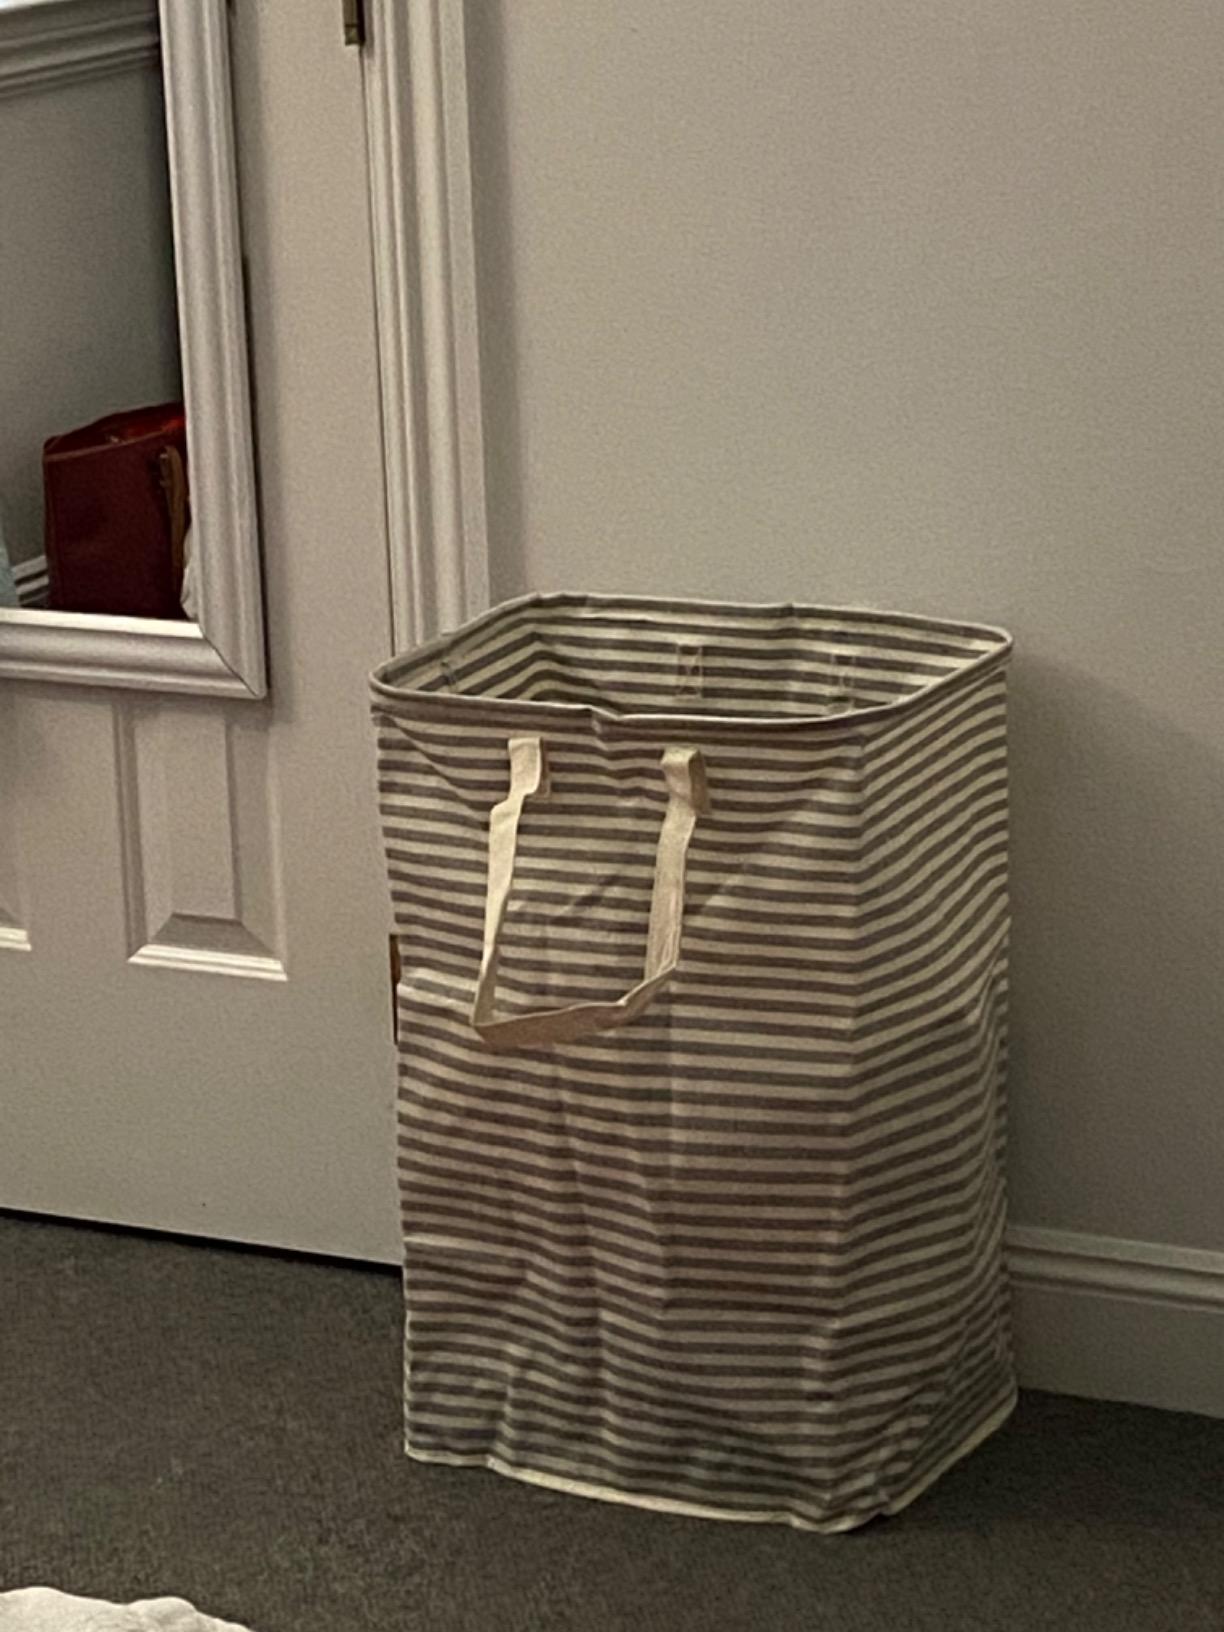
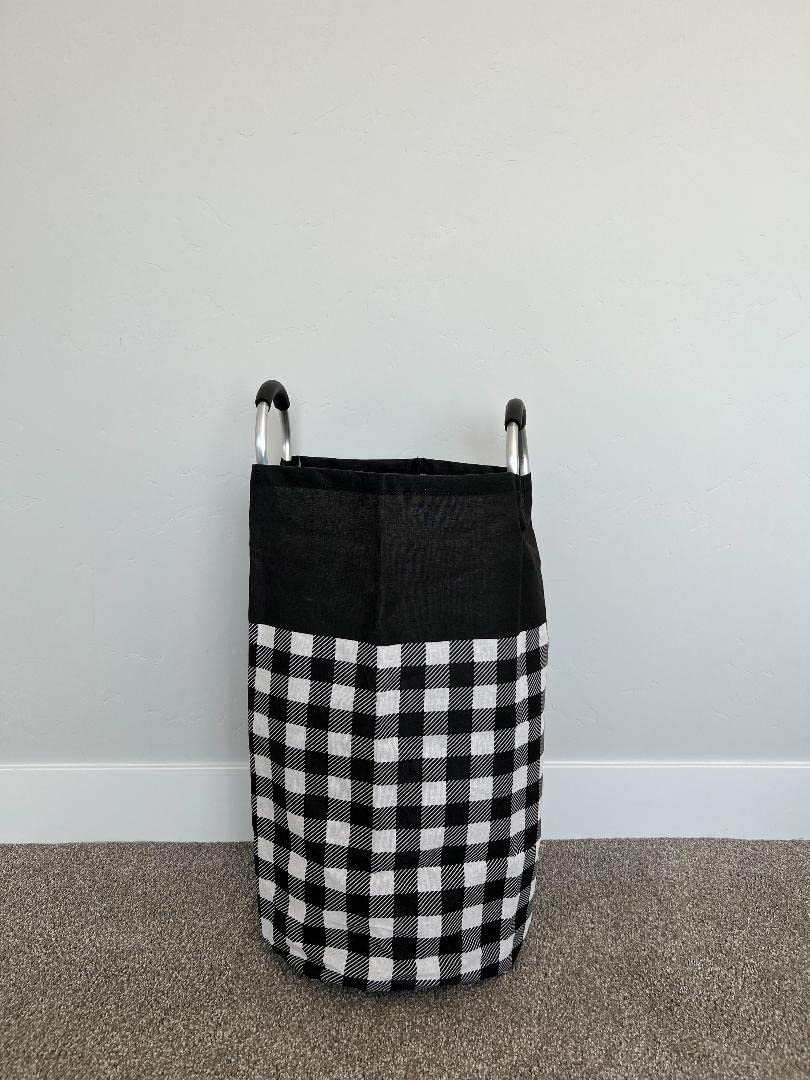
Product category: items_hamper
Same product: no